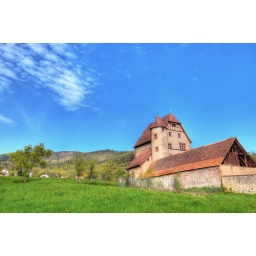
Another general view of the castle of Walbach, with its green surroundings, taken in wide angle and HDR.